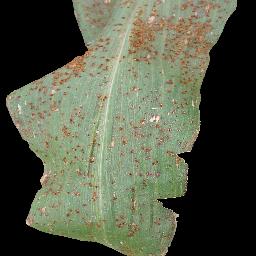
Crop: corn
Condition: (maize)_common_rust